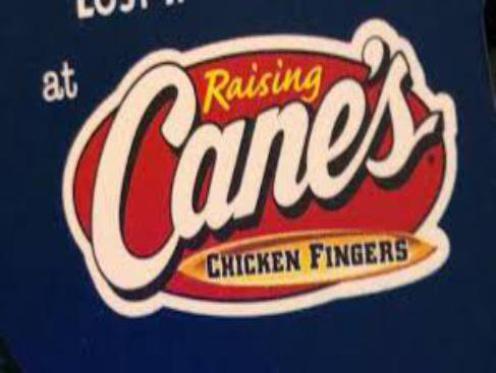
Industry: Food